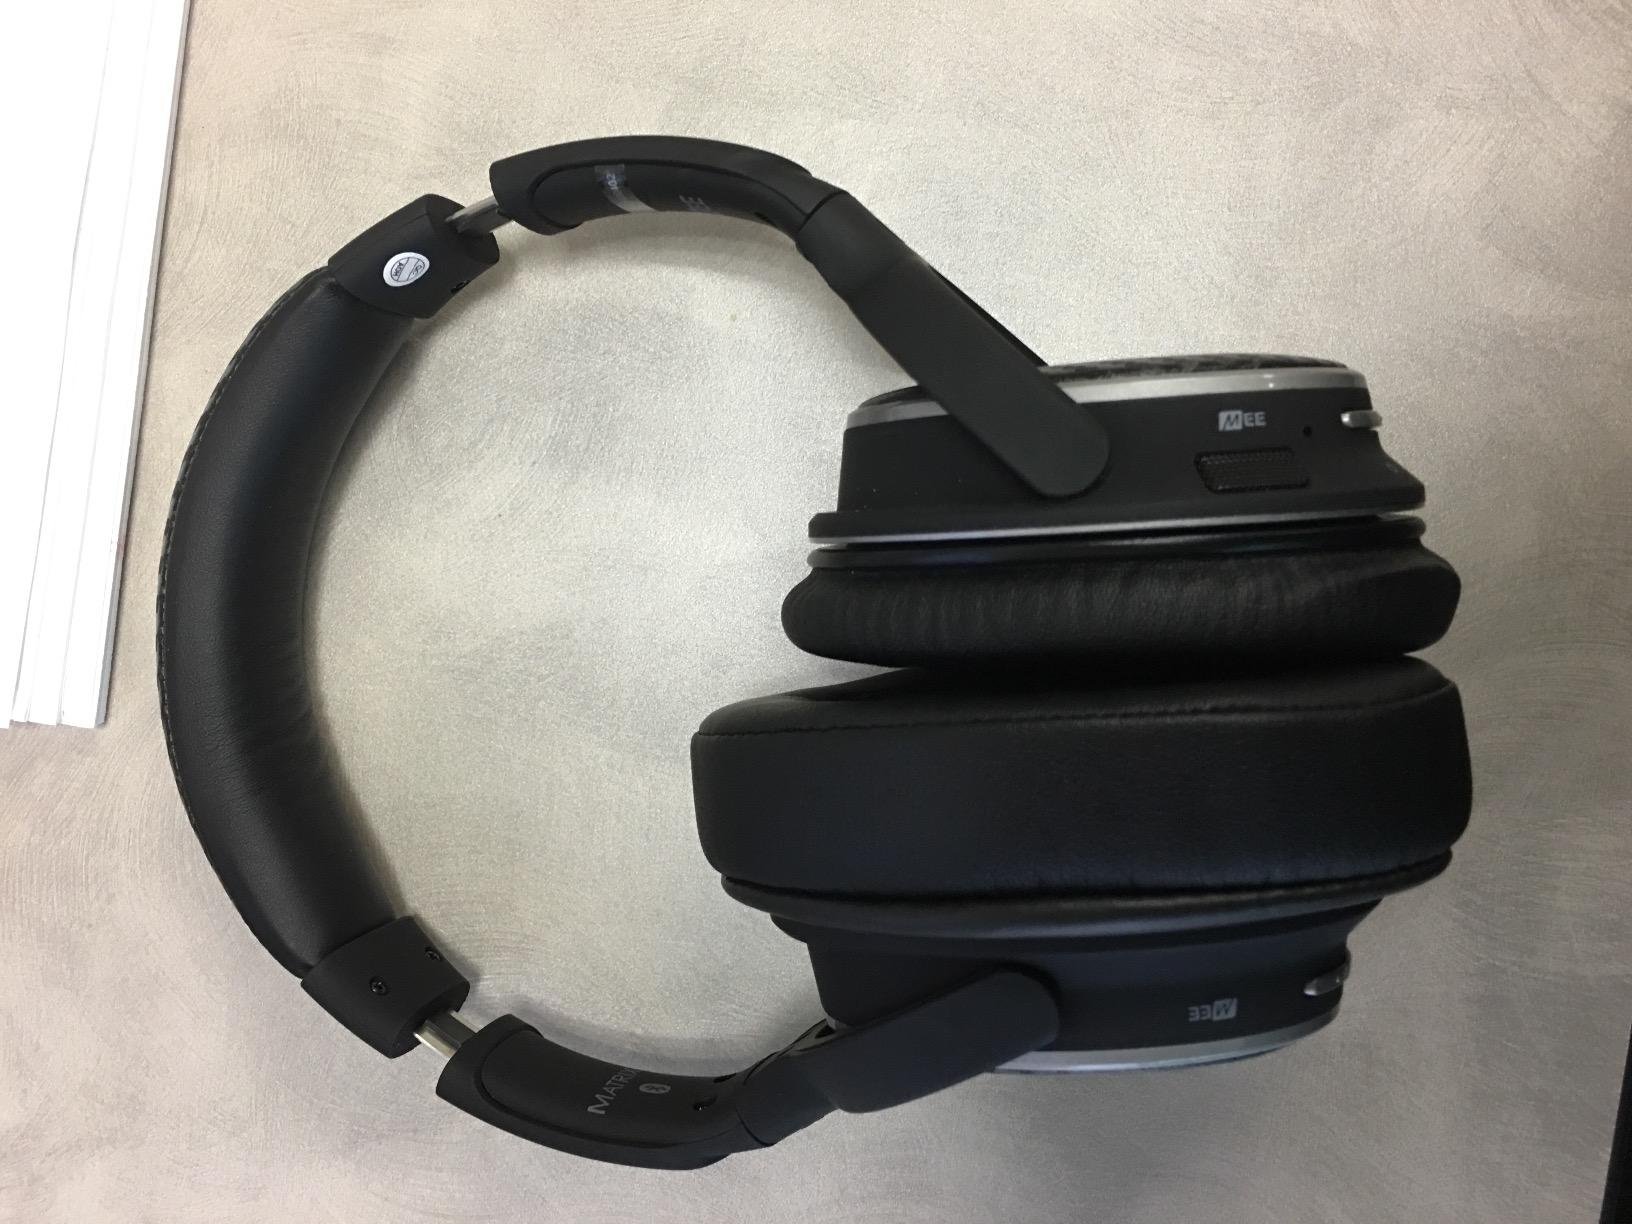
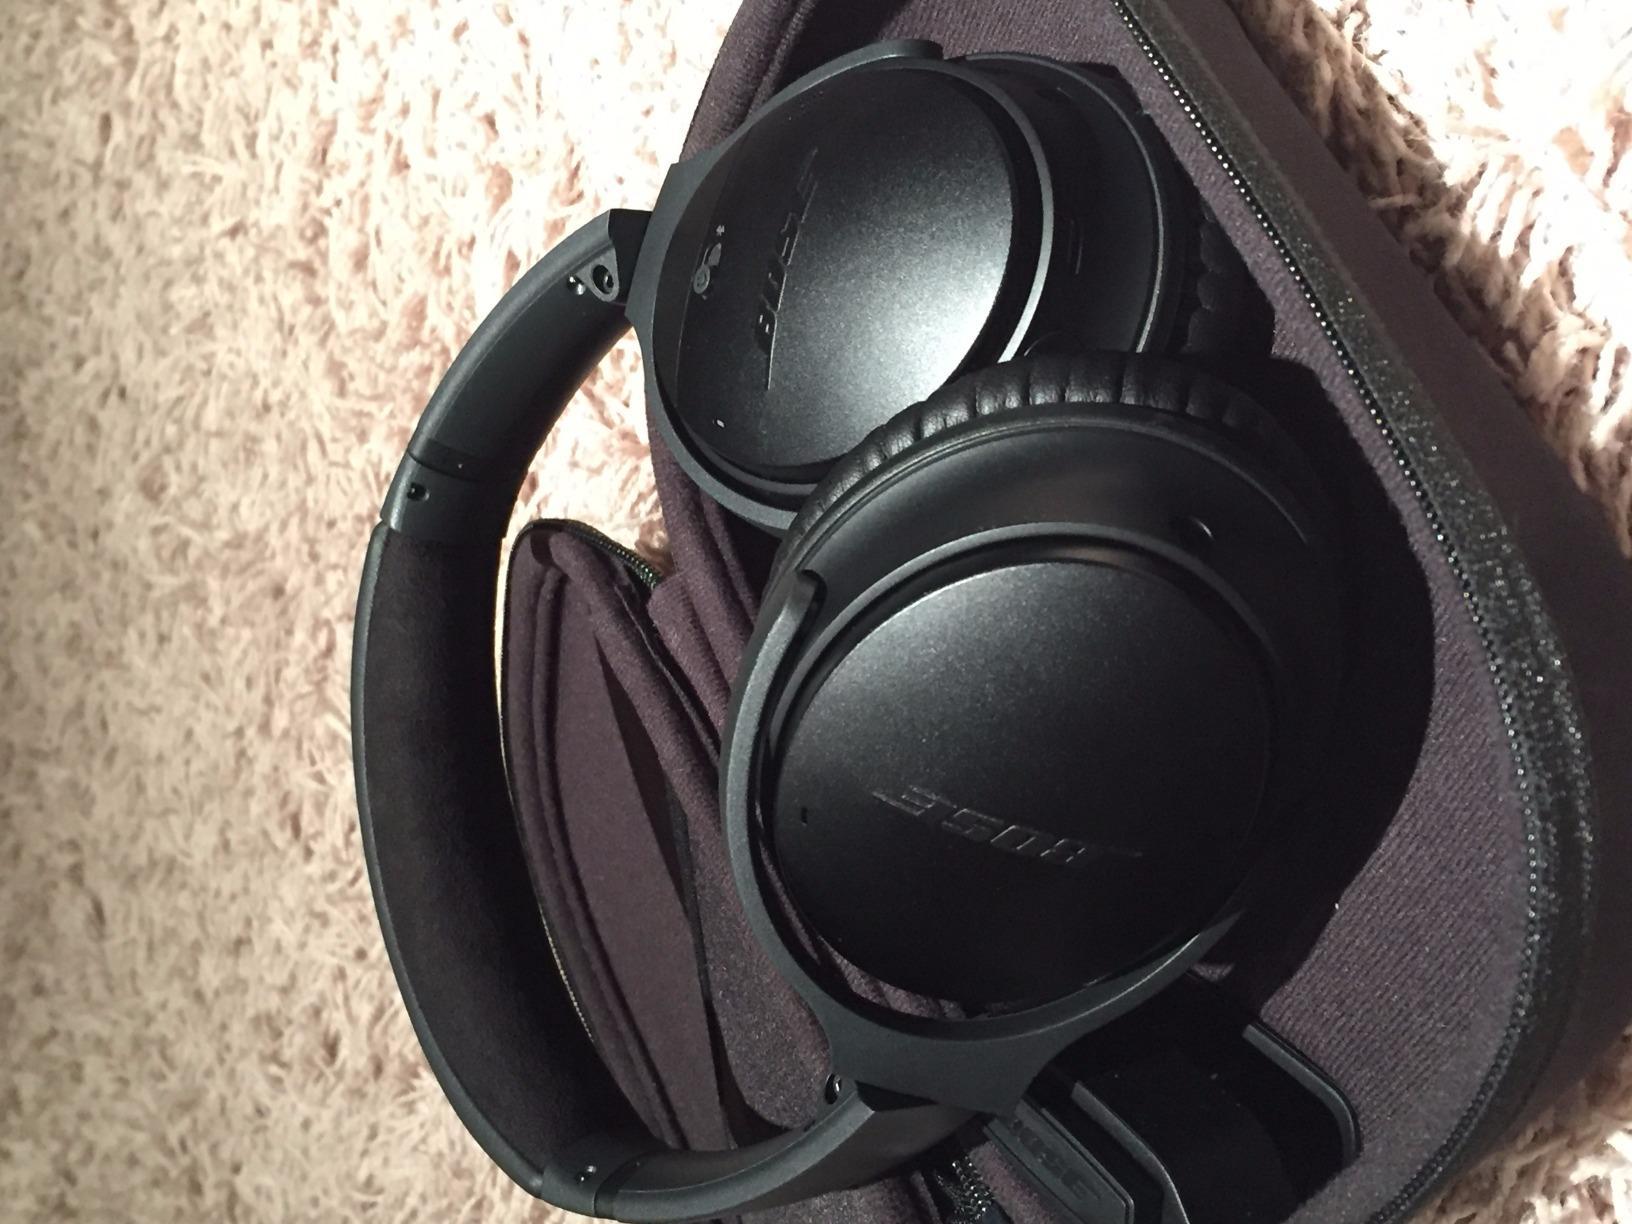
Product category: headphones
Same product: no